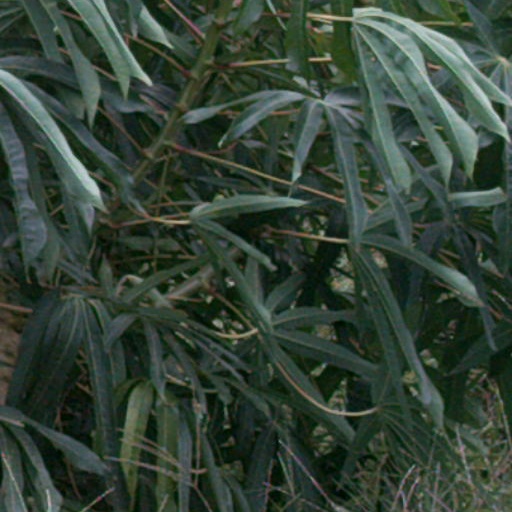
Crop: cassava